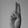
ASL letter: U